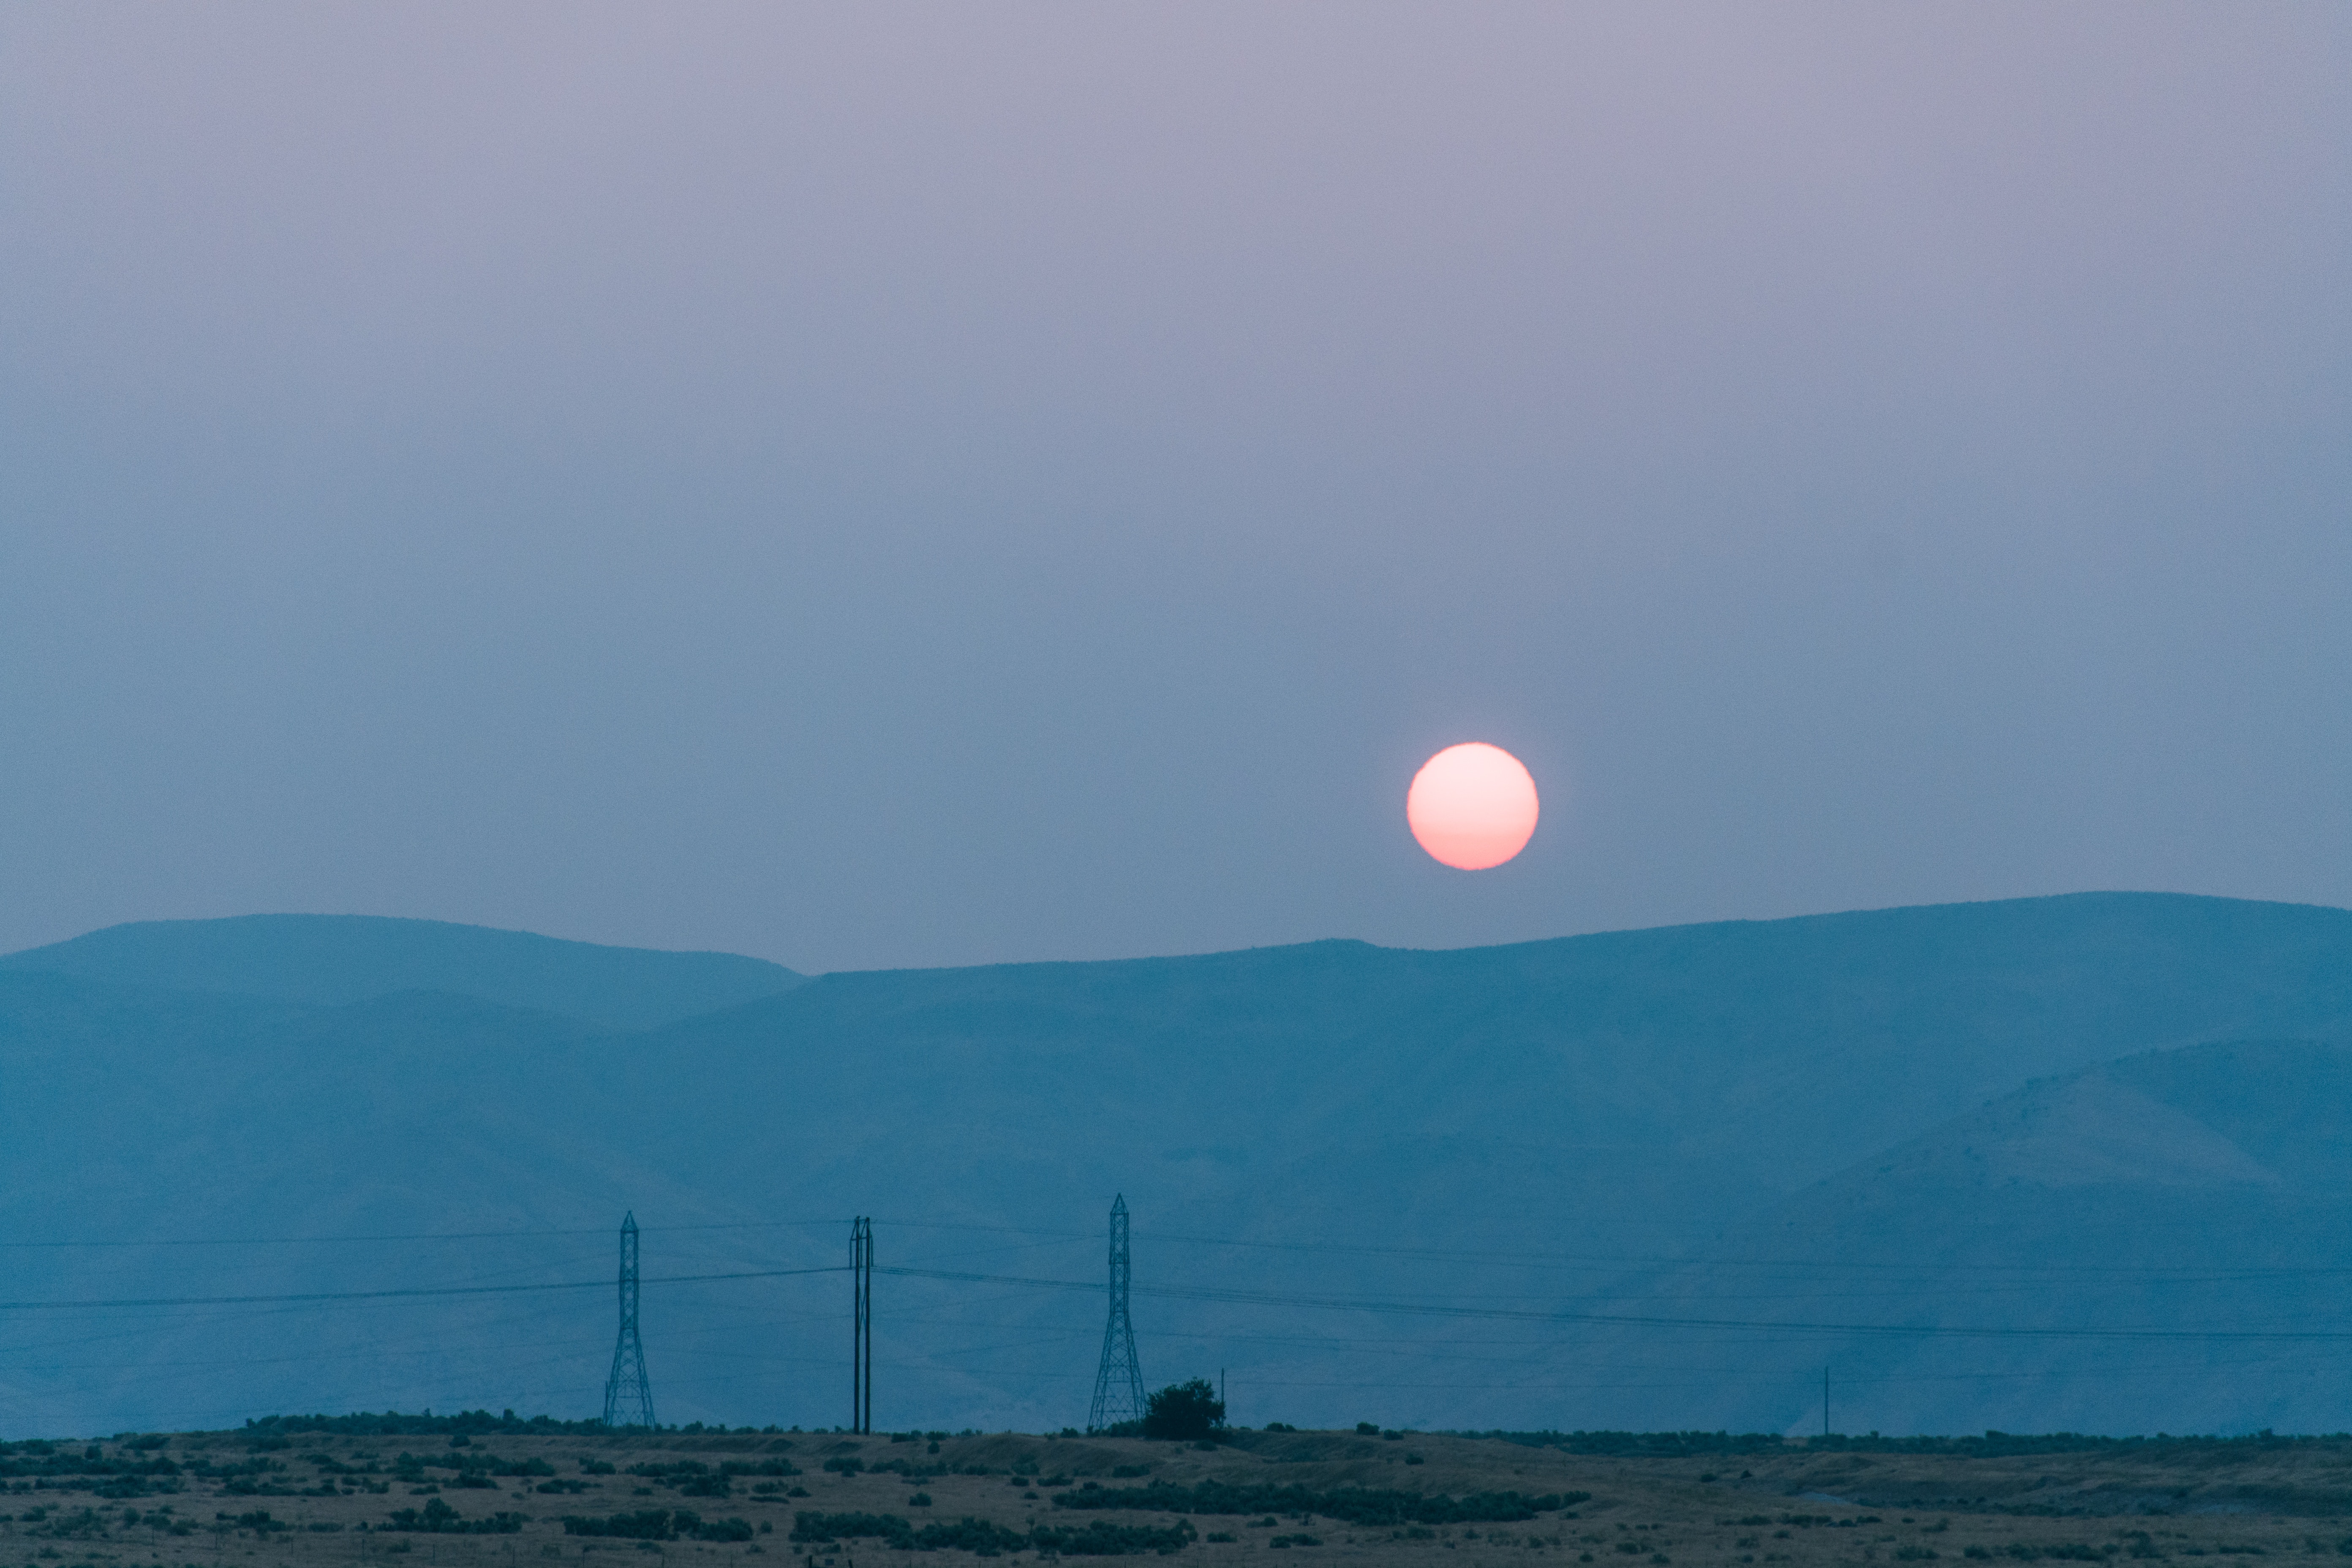
sky, full moon, atmospheric phenomenon, celestial event, moon, light, horizon, morning, cloud, astronomical object, hill, ecoregion, sea, evening, mountain, technology, sunlight, rural area, tree, sun, calm, sunrise, ocean, sunset, fell, vacation, dusk, dawn, afterglow, plain, haze